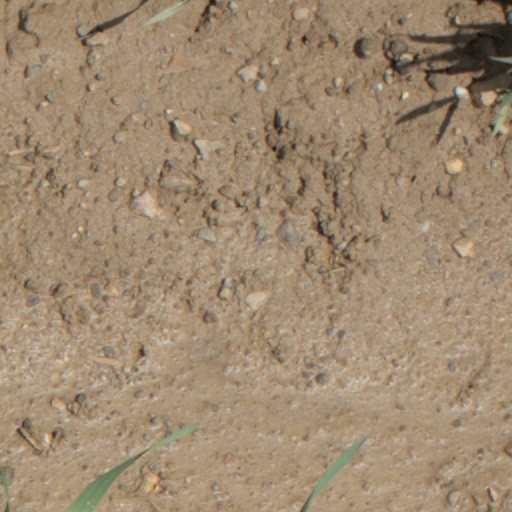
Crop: wheat